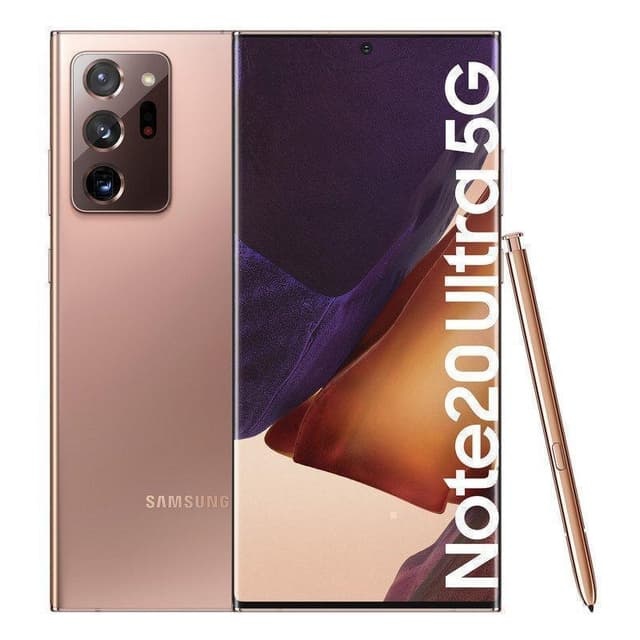
Samsung Galaxy Note 20 Ultra 5G 256GB Mystic Bronze Unlocked - Good Condition
Brand: Samsung
Category: Electronics > Communications > Telephony > Mobile & Smart Phones